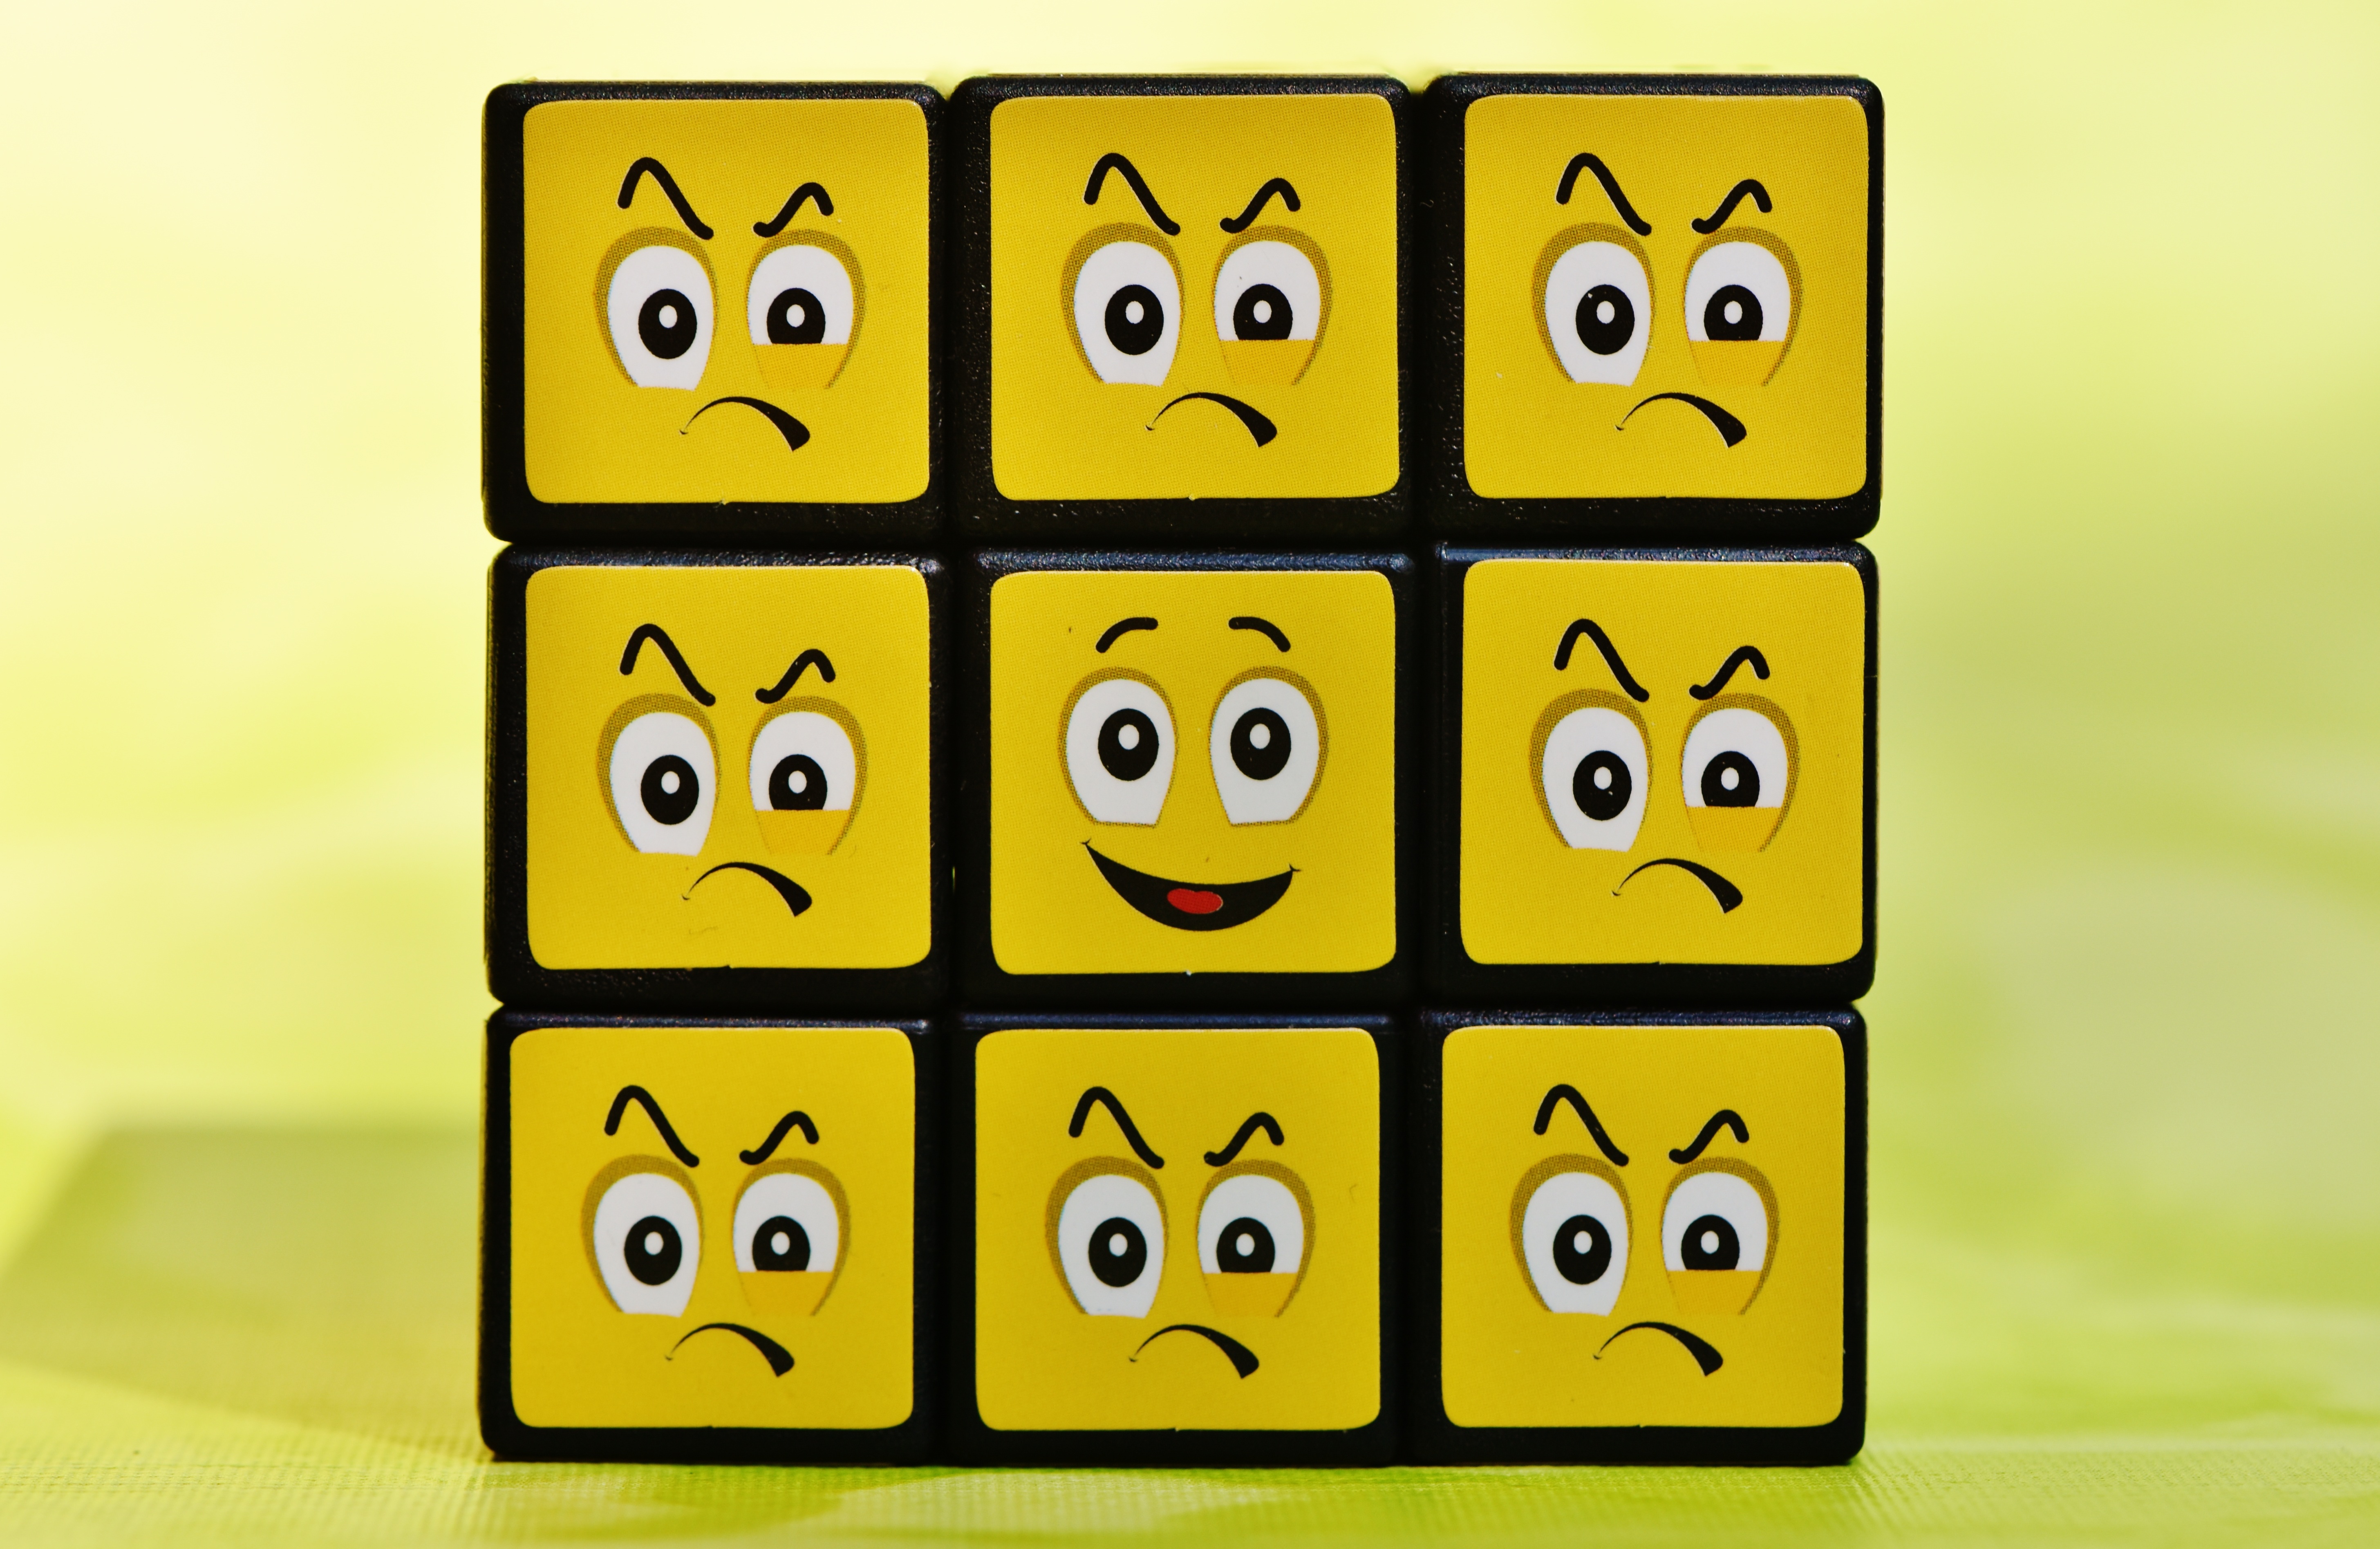
play, number, toy, smile, font, illustration, funny, cube, faces, icon, games, mood, emotions, emotion, feelings, cartoon, smiley, emoticon, one against all, smilies, indoor games and sports